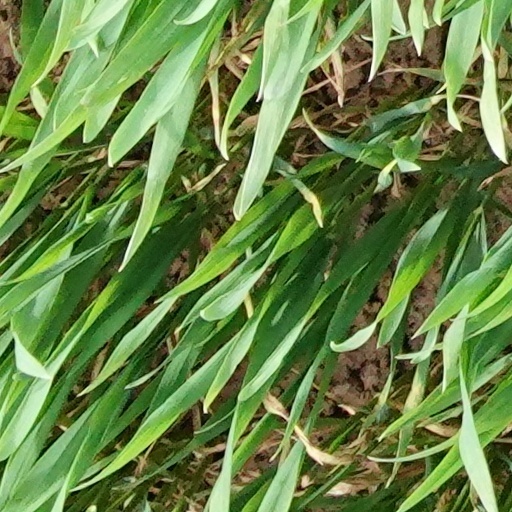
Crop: wheat